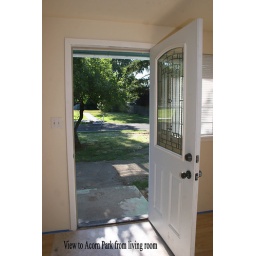
View to bike trail in Acorn Park from living room door